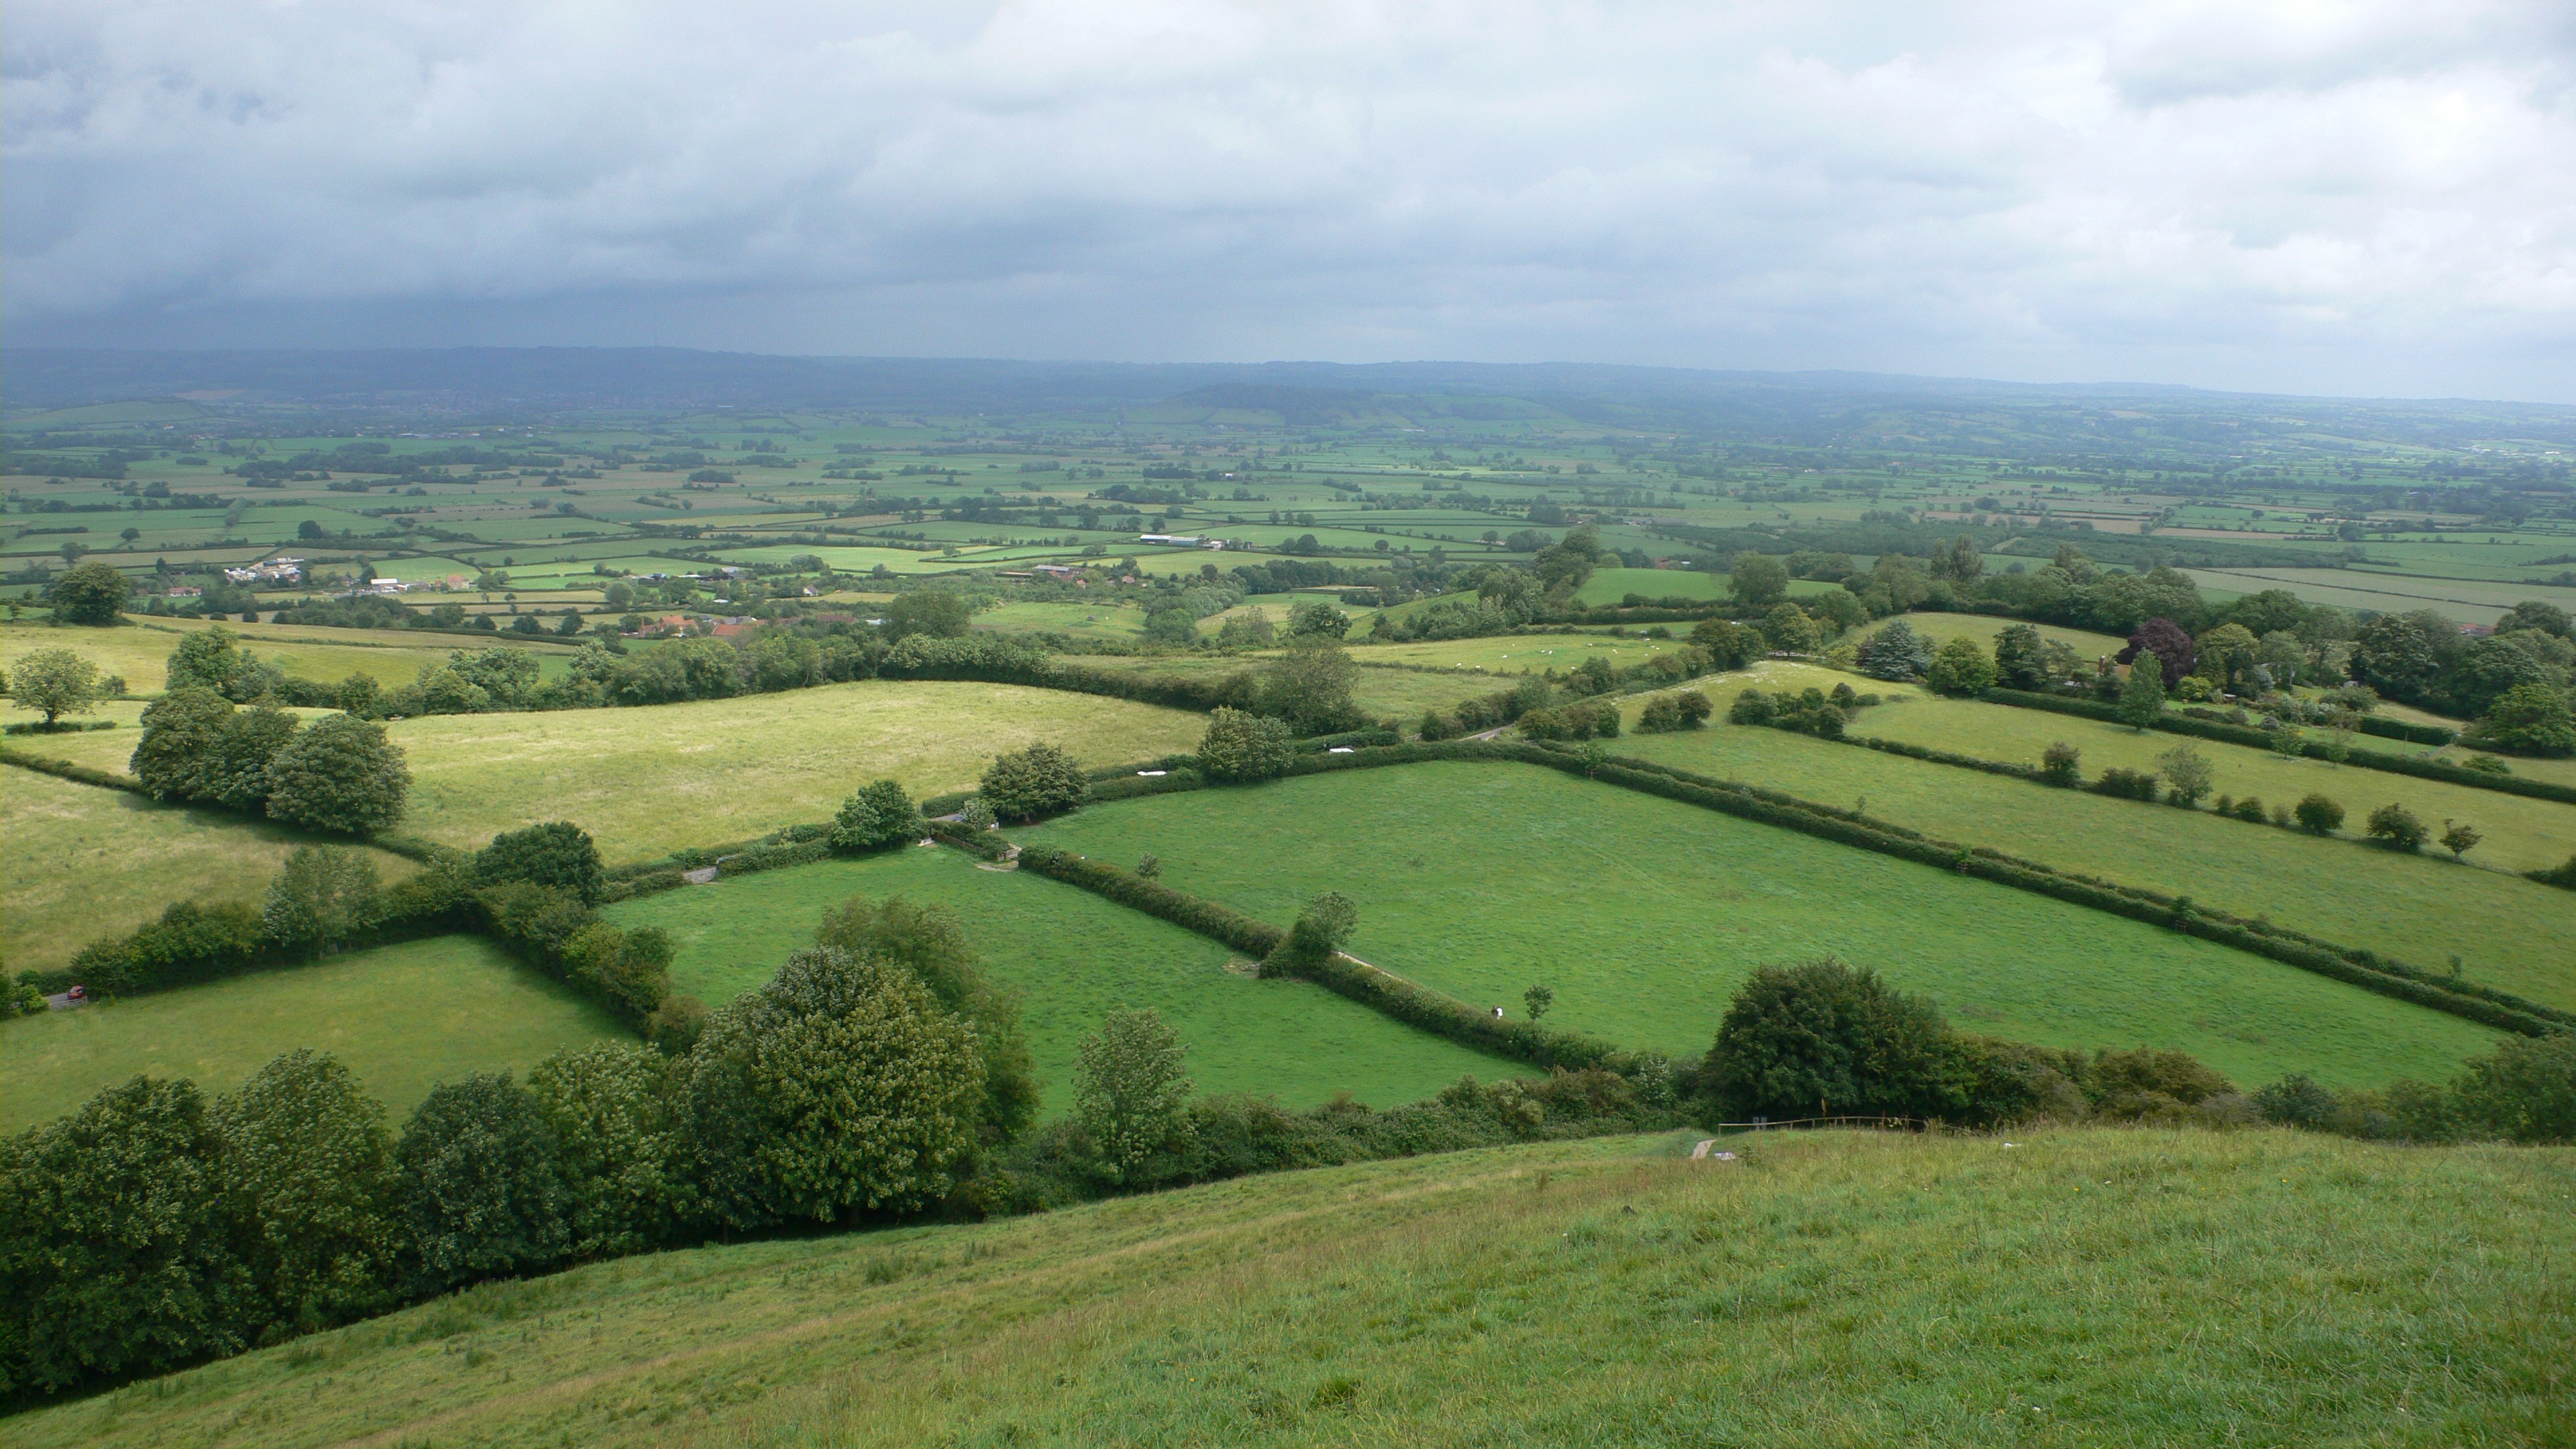
landscape, nature, grass, outdoor, wilderness, field, farm, meadow, hill, valley, land, village, wild, environment, scenic, pasture, natural, scenery, agriculture, highland, plain, england, terrace, grassland, plantation, plateau, ecosystem, somerset, rural area, paddy field, aerial photography, geographical feature